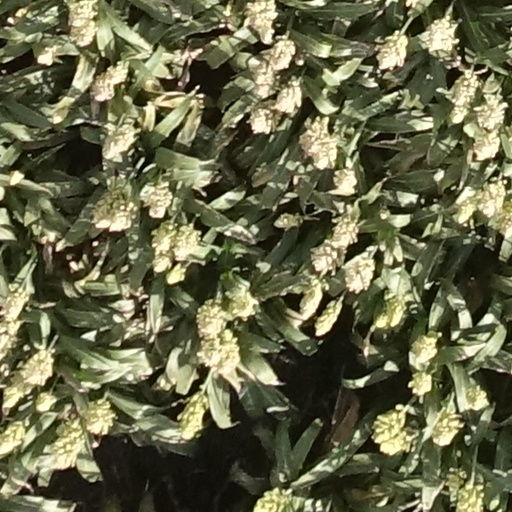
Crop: sorghum